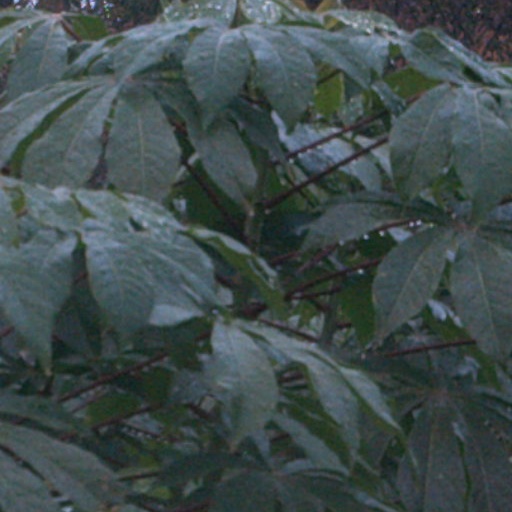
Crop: cassava